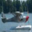
Label: airplane